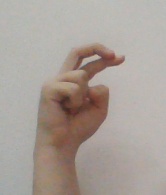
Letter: zay